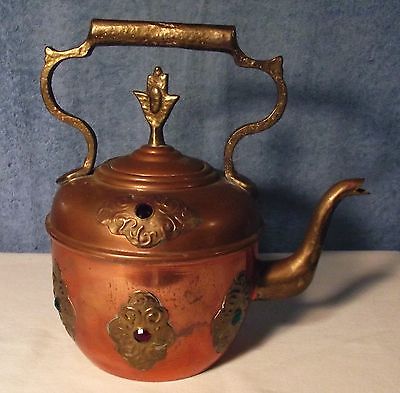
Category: kettle